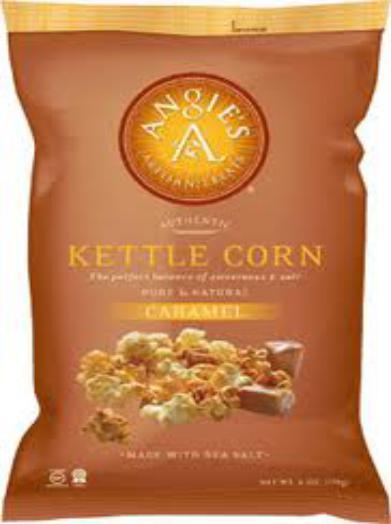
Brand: Angie's Kettle
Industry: Food